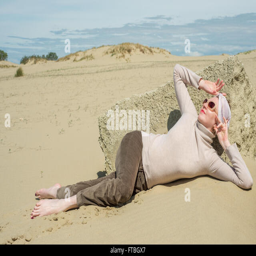
woman lying on the sand near the stone